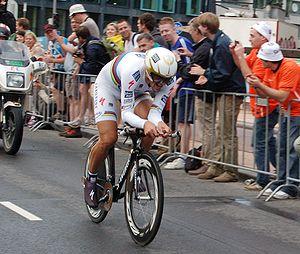
Prologue du Tour de France 2010 à Rotterdam - Fabian Cancellara
Le prologue du Tour de France 2010 s'est déroulé le samedi 3 juillet 2010. Rotterdam aux Pays-Bas est la ville de départ et la ville d'arrivée. Le parcours s'est effectué dans Rotterdam sur 8,9 km. Il s'agit du premier contre-la-montre individuel de ce Tour.